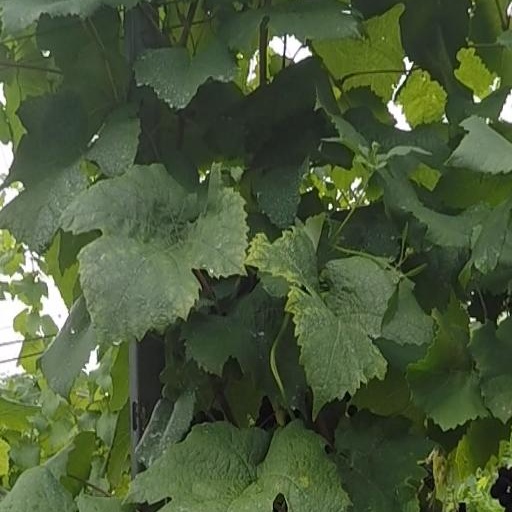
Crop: grape